Repeat Performance

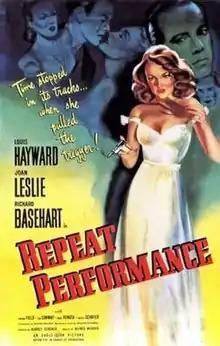
Theatrical release poster

Repeat Performance is a 1947 American film noir (with fantasy elements) starring Louis Hayward and Joan Leslie. The film was released by Eagle-Lion Films, directed by Alfred L. Werker, and produced by Aubrey Schenck.